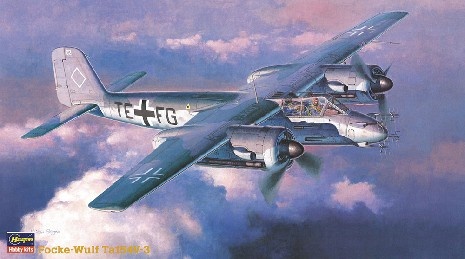
FOCKE-WULF TA154V-3 1/72
Brand: HASEGAWA
Category: Arts & Entertainment > Hobbies & Creative Arts > Collectibles > Scale Models > Aircraft